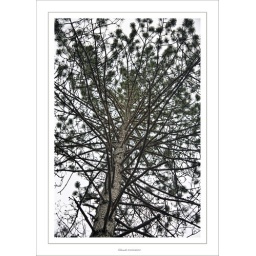
Looking up at one of the very tall pine trees on the Delforge Family property in Northern WI 5.19.2009